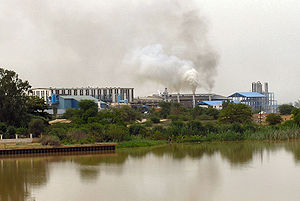
Richard Toll
Richard Toll er en by i det nordlige Senegal, beliggende tæt ved grænsen til Mauretanien. Byen har et indbyggertal på cirka 70.000. Byens primære beskæftigelseskilde er sukkerproduktion.